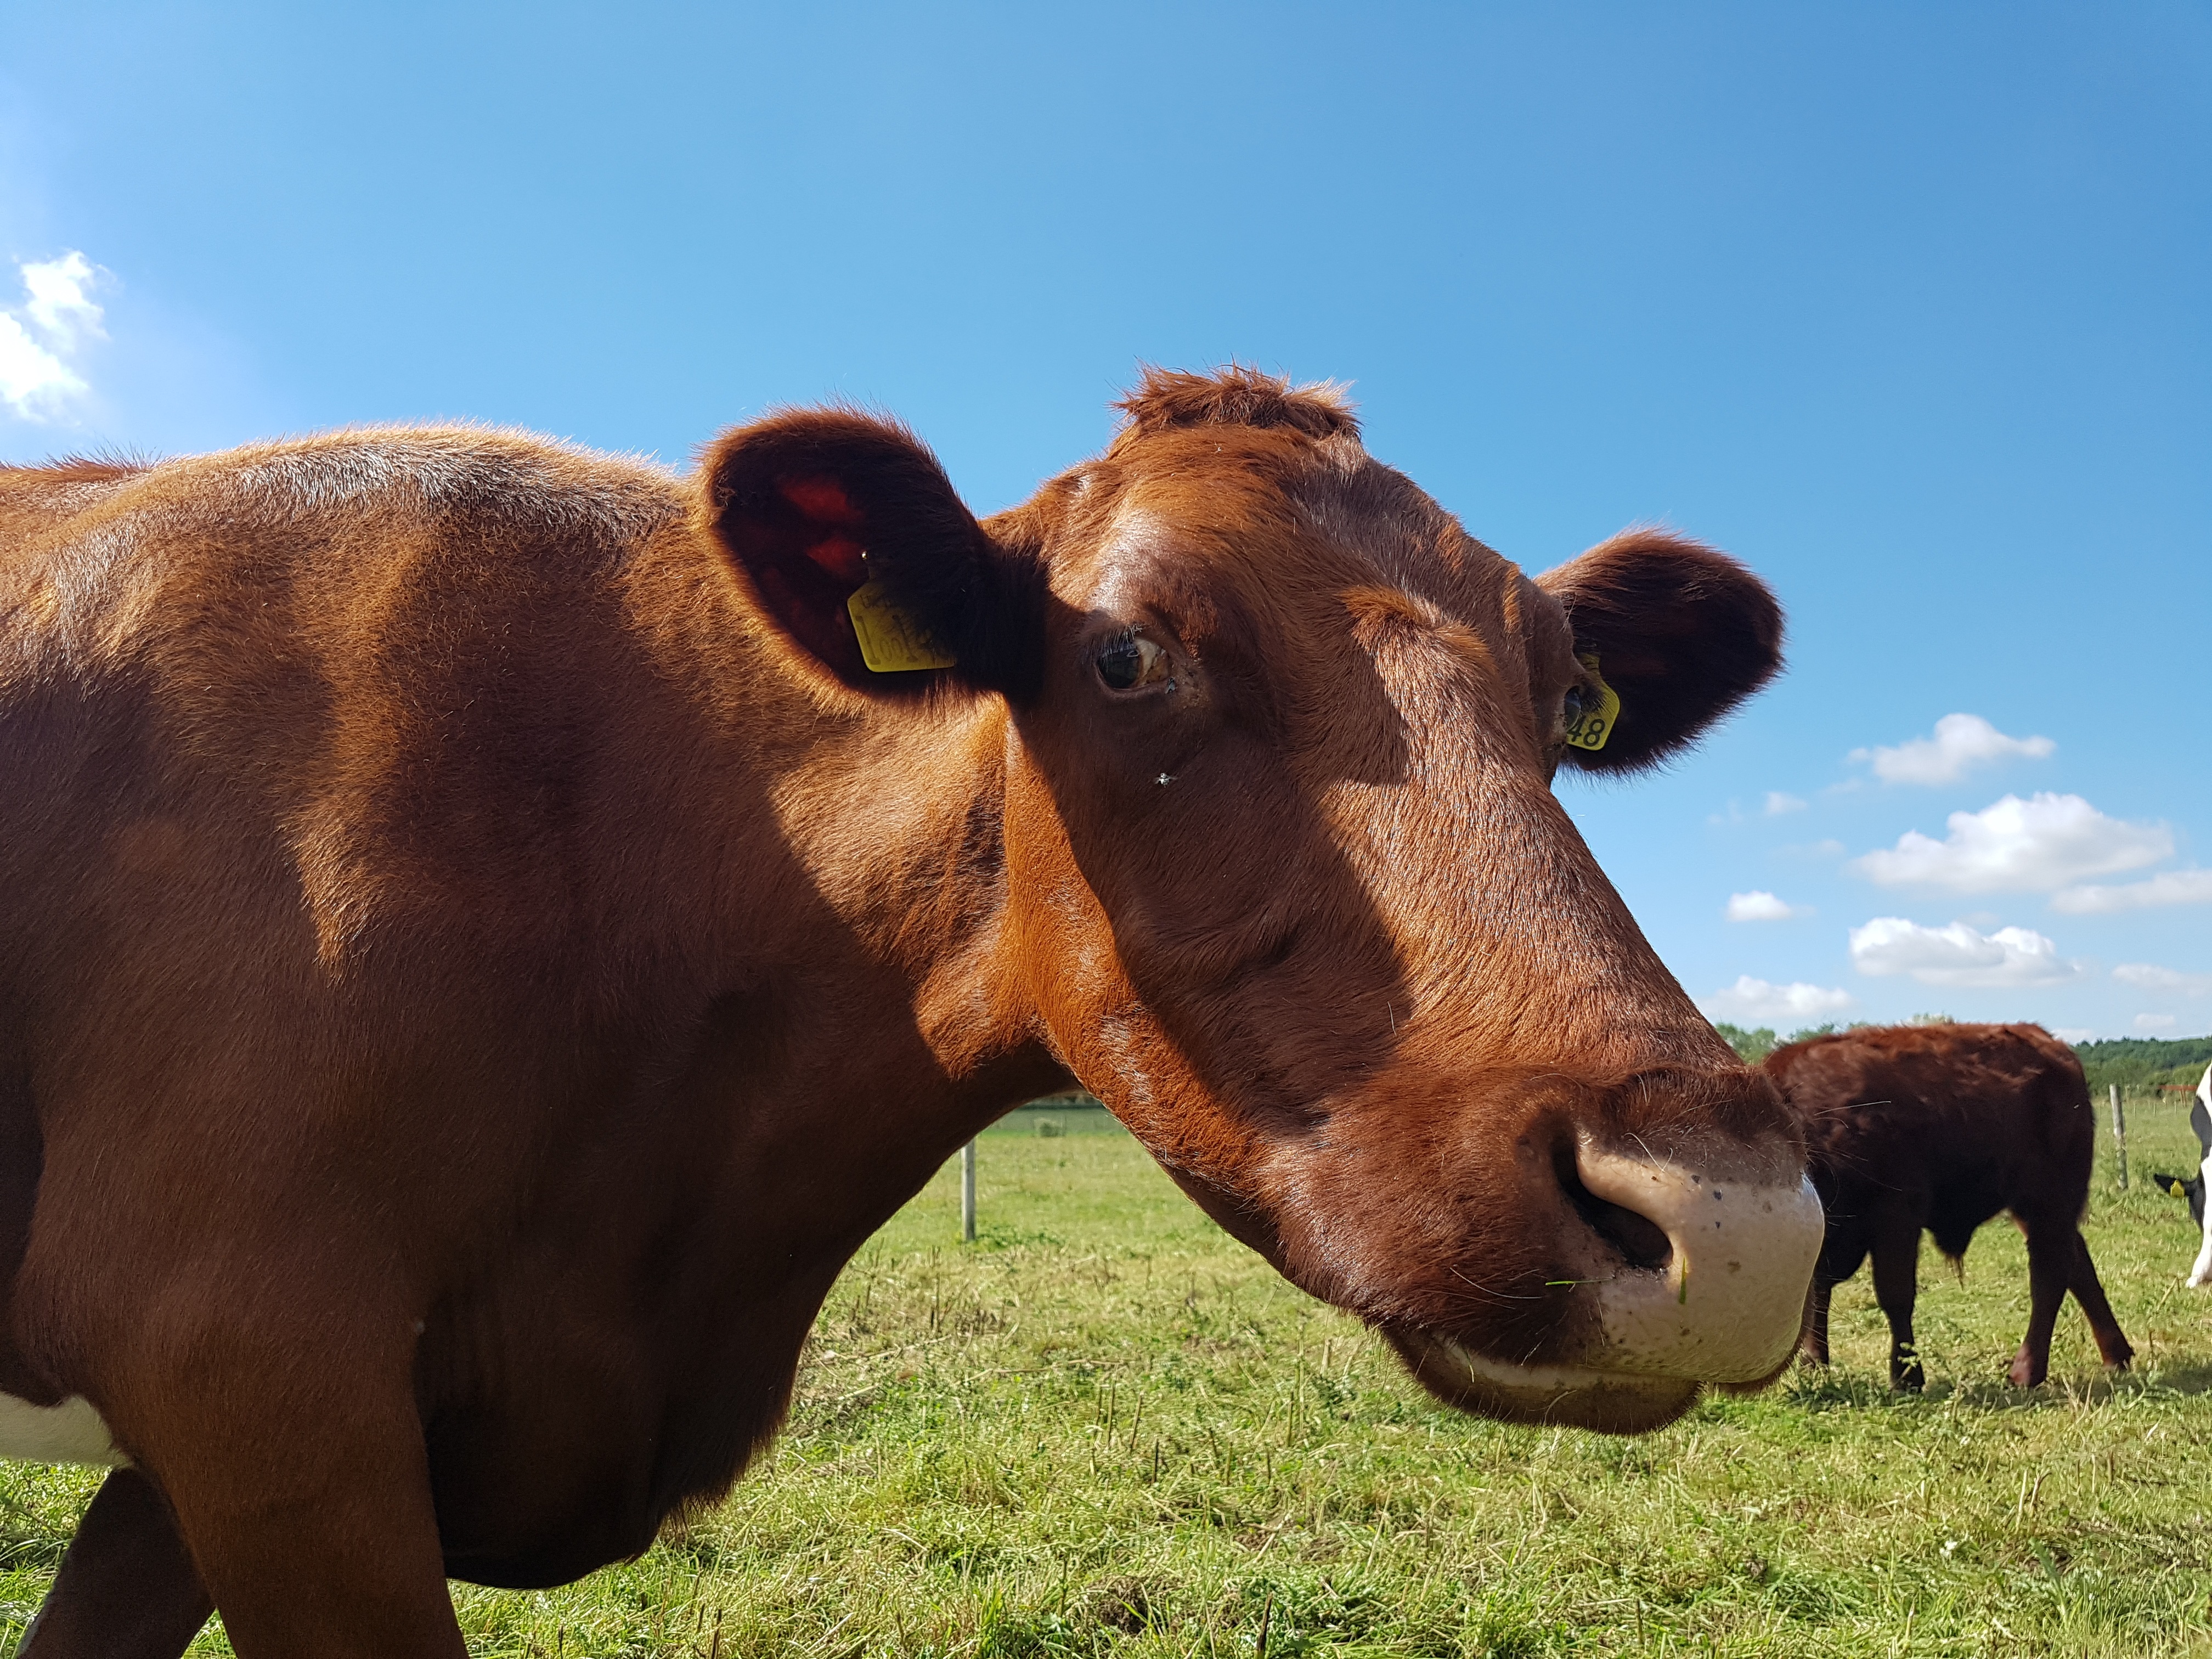
grass, field, farm, meadow, countryside, wildlife, cow, pasture, grazing, mammal, fauna, bull, grassland, rural area, dairy cow, cattle like mammal, texas longhorn